1964 Mexican general election

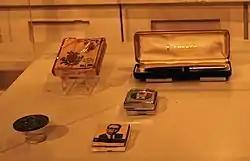
Díaz Ordaz campaign items

General elections were held in Mexico on 5 July 1964. The presidential elections were won by Gustavo Díaz Ordaz, who received 89% of the vote. In the Chamber of Deputies election, the Institutional Revolutionary Party won 175 of the 210 seats.